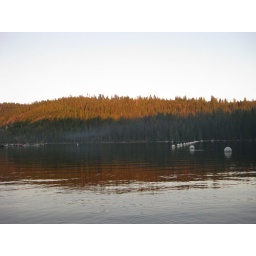
Sunset shines the remaining surrounding mountains around the lake with mist/smoke from campfires linger... (Pinecrest, CA. June 27, 2010)